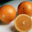
Label: orange